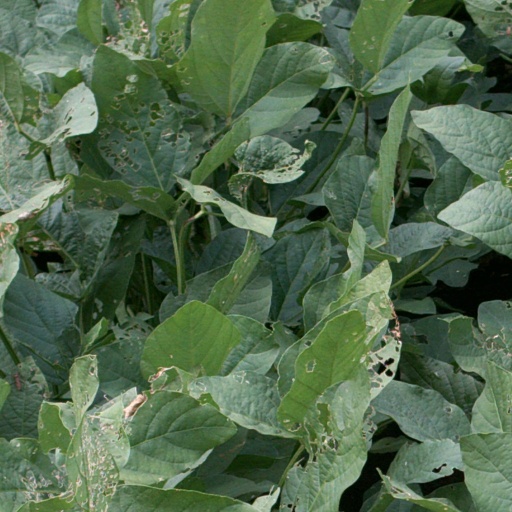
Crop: soybean